Ross McInnes

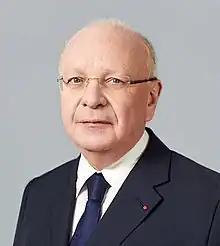

Ross McInnes (born 8 March 1954) is a French business executive, and the chairman of Safran since 2015. He has been a director of Engie since 2018